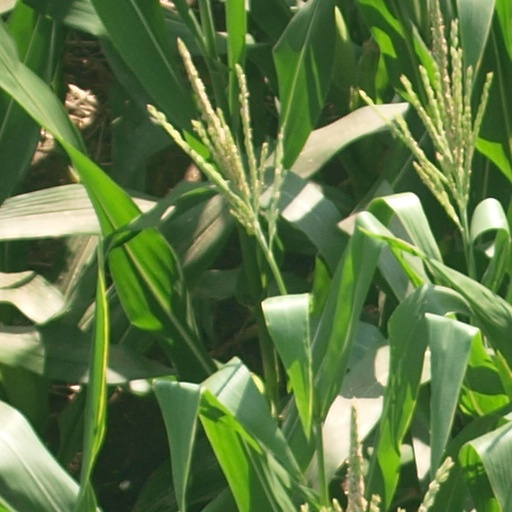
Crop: maize; corn